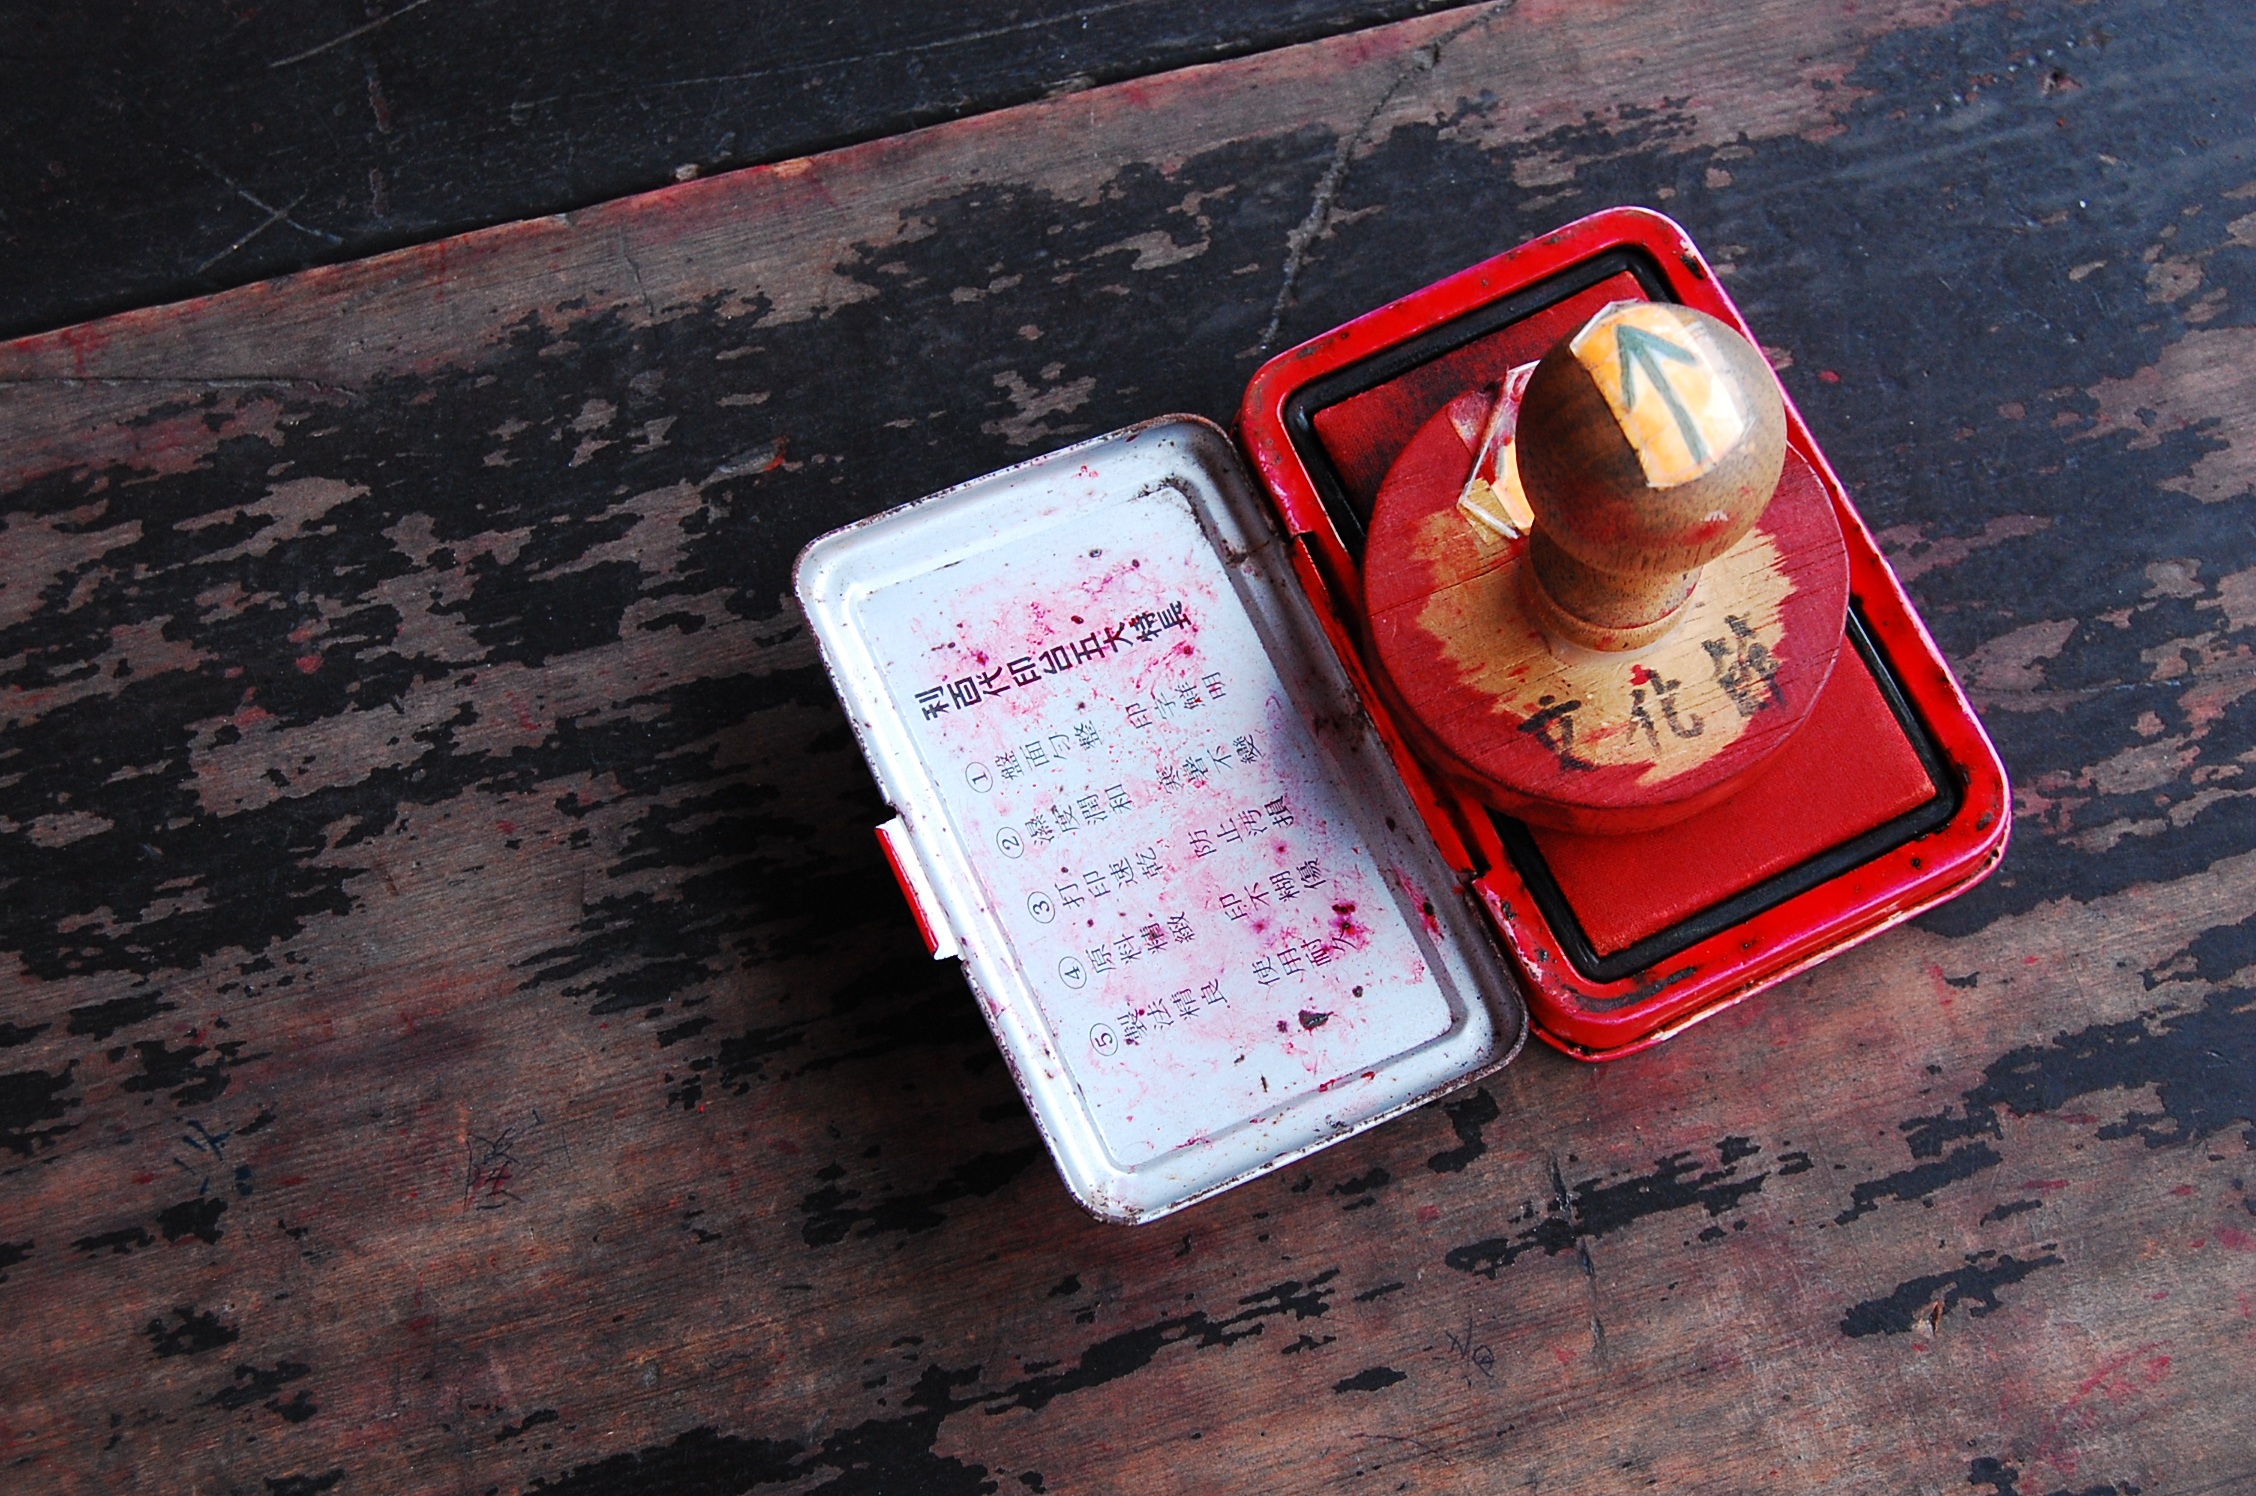
hand, white, love, red, stamp, color, pink, photograph, mark, image, administration, china, shape, emotion, buffer, print out